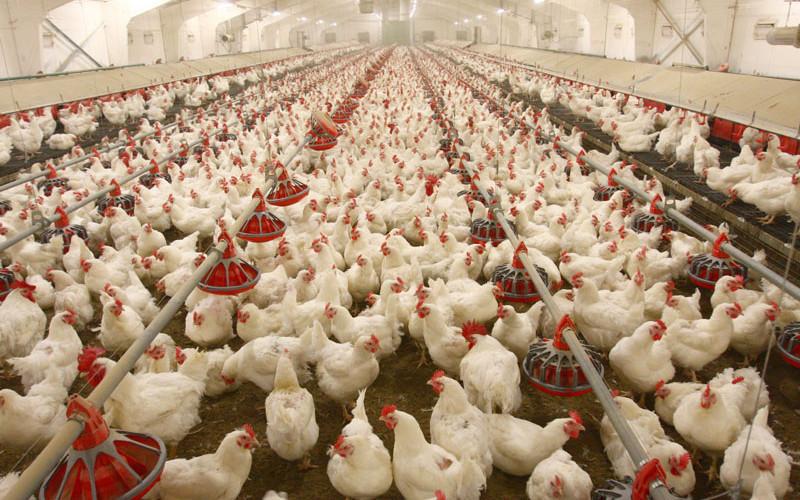
Ufugaji wa kuku wengi wa kisasa, wenye manyoya ya rangi nyeupe wakiwa katika banda kubwa. Kuku hao hupelekwa viwandani na kuchinjwa, kisha nyama yao husafishwa vizuri, nyingine husagwa na kuhifadhiwa vizuri, ambayo inapelekwa katika maduka makubwa ya kisasa au masokoni ili kuuzwa.